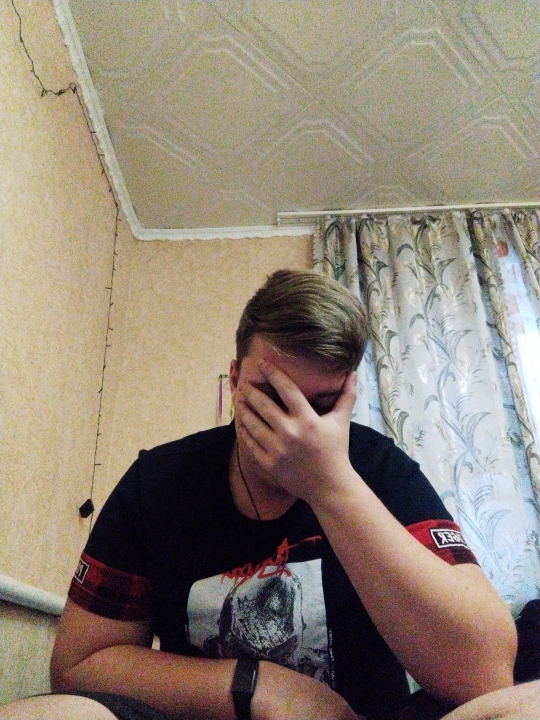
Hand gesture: no_gesture